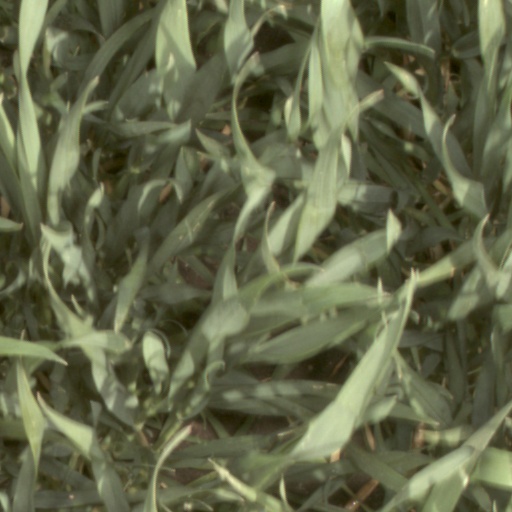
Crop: wheat